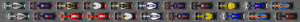
Le Grand Prix automobile du Japon 2016, disputé le 9 octobre 2016 sur le circuit de Suzuka, est la 952ᵉ épreuve du championnat du monde de Formule 1 courue depuis 1950. Il s'agit de la trente-deuxième édition du Grand Prix du Japon comptant pour le championnat du monde de Formule 1, la vingt-huitième disputée à Suzuka et de la dix-septième manche du championnat 2016.